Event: Nepal Earthquake
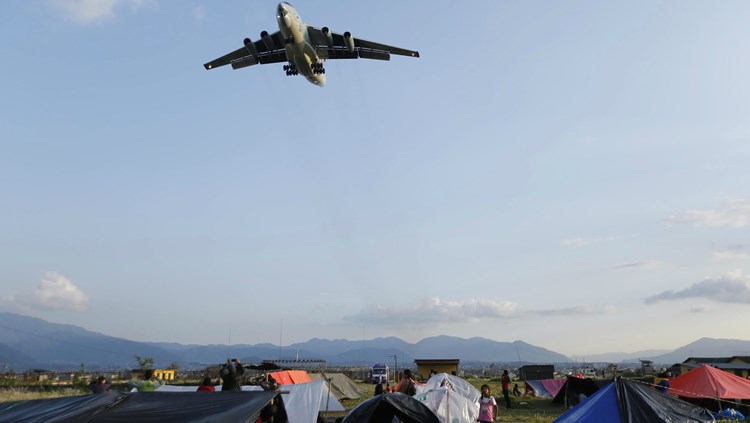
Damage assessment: no_damage